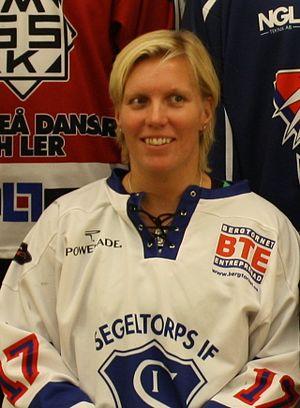
Ylva Martinsen, née Lindberg est une joueuse suédoise de hockey sur glace qui a évolué en ligue élite féminine en tant que défenseure puis est devenue entraîneuse. Elle a remporté une médaille d'argent olympique aux jeux olympiques de 2006 à Turin et médaille de bronze aux jeux olympiques de 2002 à Salt Lake City.